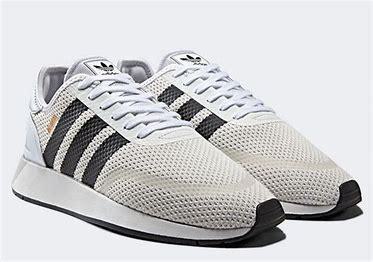
Brand: Adidas
Model: N 5923